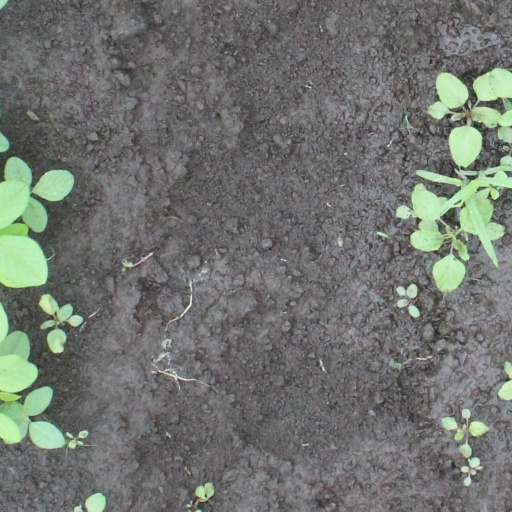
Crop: soybean